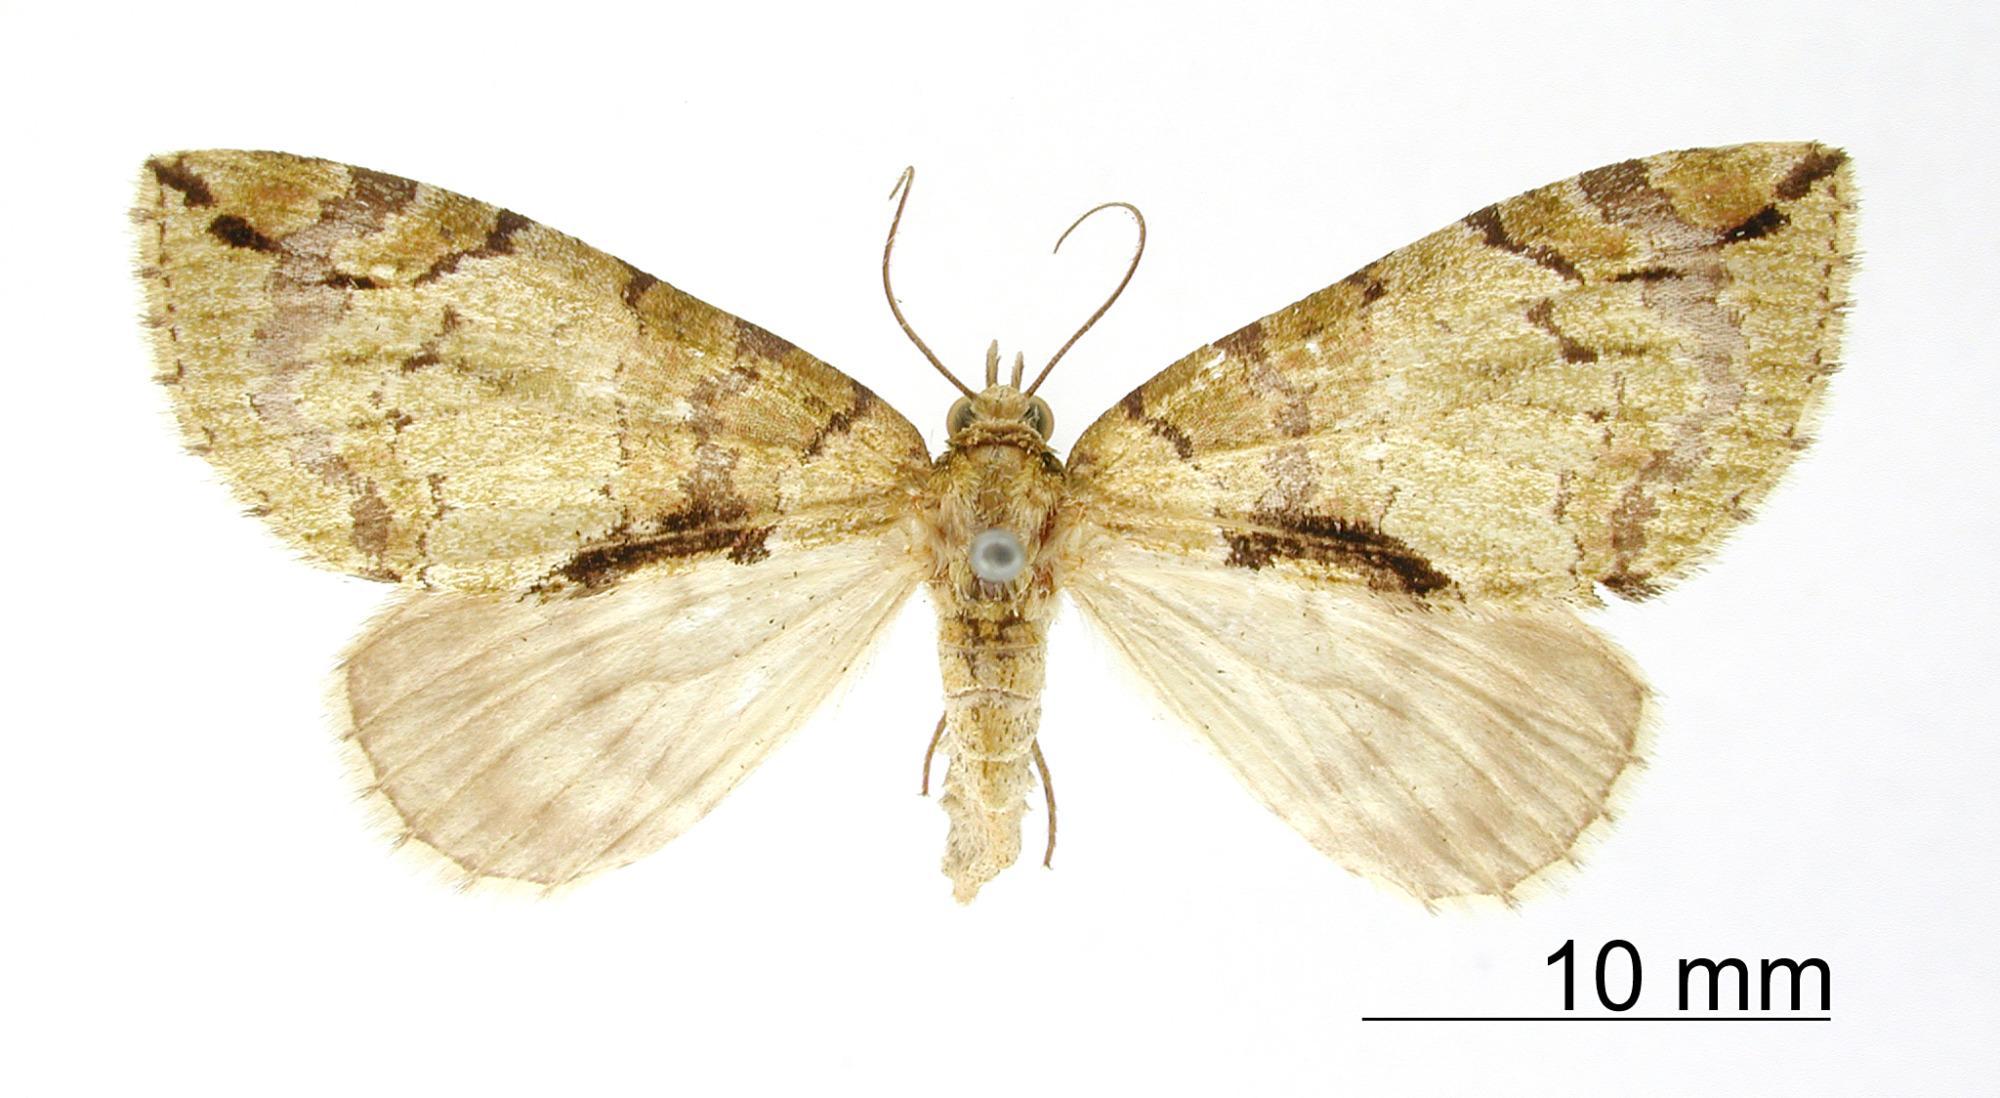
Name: Hydriomena furinae
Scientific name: Hydriomena furinae Schaus, 1912
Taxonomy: Animalia, Arthropoda, Insecta, Lepidoptera, Geometridae, Larentiinae
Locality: Juan Vinas, Costa Rica